Jack Hadley

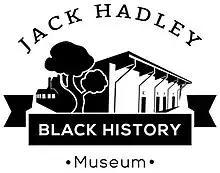
Museum 2020 logo

Hadley began collecting newspaper clippings on the assassination of Martin Luther King Jr. in 1968, and in the late 1970s, while he was stationed in Germany, he helped his son with a schoolproject about black history. This grew his interest in black history, and he was later invited to participate in Black History Month events in Thomasville. He started collecting memorabilia, which in time became the collection of his museum.